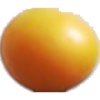
Label: Cherry Wax Yellow 1